Li's field

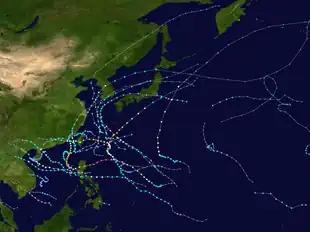
A track map of all storms in the 2010 Pacific typhoon season. No typhoons came across Hong Kong that year.

Media reports in 2010, citing research by the Observatory, revealed the reason behind the fewer occurrences of Signal Number 8. It is believed that an ocean temperature difference between the South China Sea and the Pacific Ocean provides the explanation.